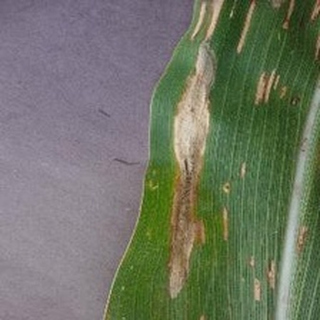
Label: corn_northern_leaf_blight